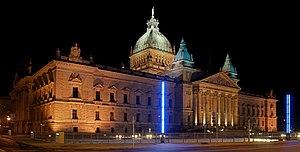
Bâtiment de la cour d'appel fédérale du tribunal administratif de Leipzig (Allemagne) vu de nuit. Superposition de neuf photos différemment exposées selon la technique HDR. Camera data Camera Nikon D200 Lens Nikon 17-55 mm / 2,8 G AF-S DX IF-ED Focal length 18 mm Aperture f/8 Exposure time 1/10 s + 1/5 s + 1/2.5 s + 1 s + 2 s + 4 s + 8 s + 15 s + 30 s Sensivity ISO 100